John Butler Yeats

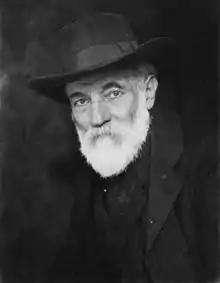
John Butler Yeats by Alice Boughton

John Butler Yeats RHA (16 March 1839 – 3 February 1922) was an Irish artist and the father of W. B. Yeats, Lily Yeats, Elizabeth Corbett "Lollie" Yeats and Jack Butler Yeats. The National Gallery of Ireland holds a number of his portraits in oil and works on paper, including one of his portraits of his son William, painted in 1900.